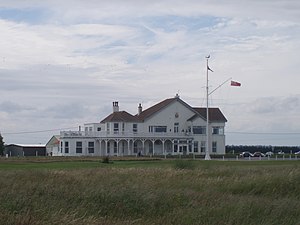
Royal Cinque Ports Golf Club
Royal Cinque Ports Golf Club
Royal Cinque Ports Golf Club er en golfklub i byen Deal i grevskabet Kent i det sydøstlige England, som blev grundlagt i 1892. Navnet stammer fra Deals medlemskab af en gammel gruppe af handelsbyer, kendt som Cinque Ports, der blev tildelt særlige rettigheder af de engelske monarker i middelalderen. Banen er en 18-hullers linksbane, der ligger langs Sandwich Bay-kysten på samme kystlinje som Royal St George's Golf Club og Prince's Golf Club.